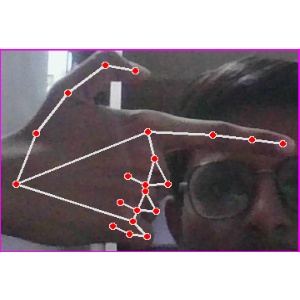
अक्षर: ब